Pam Iorio

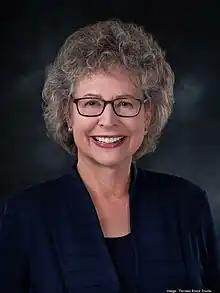
Iorio in 2023

Pamela Dorothy Iorio (born April 27, 1959) is an American politician and author, who served as mayor of Tampa, Florida from 2003 to 2011.